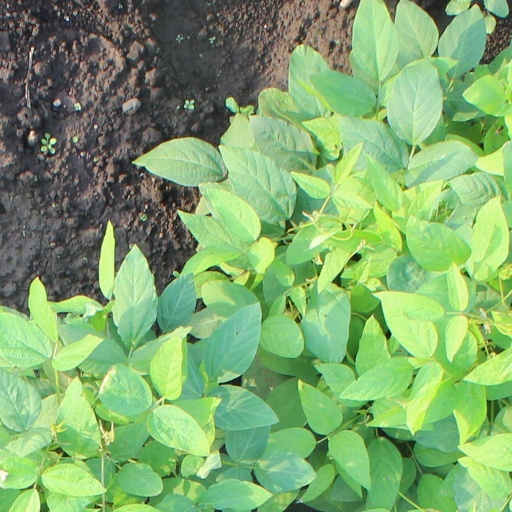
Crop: soybean